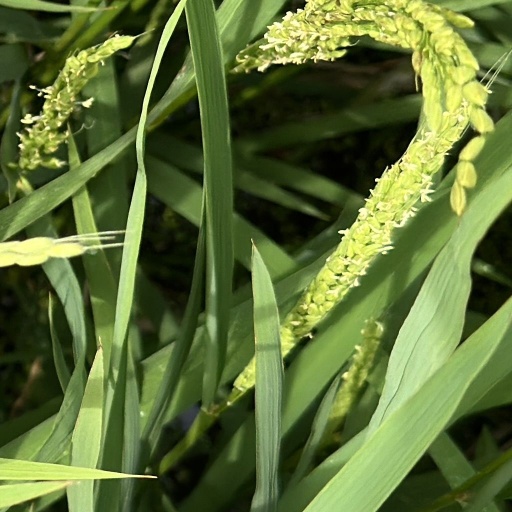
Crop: rice